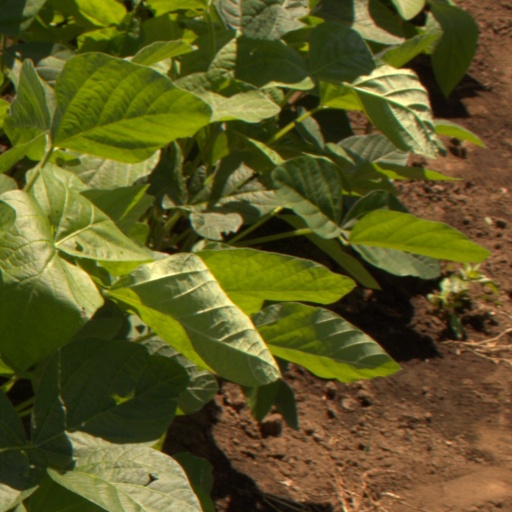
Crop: soybean